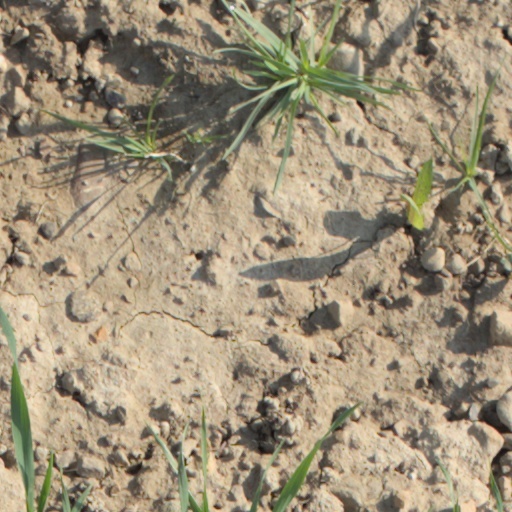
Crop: wheat